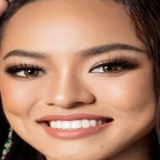
hoa hậu Lan Khuê